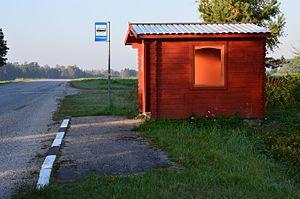
Sääsekõrva est un village de la commune de Luunja du comté de Tartu en Estonie.